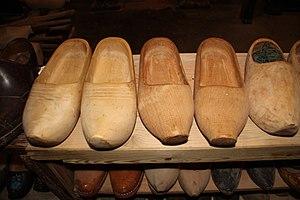
Musée Espace des métiers du bois et du patrimoine à Labaroche en France. Camera location48°